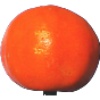
Label: clementine